Friberg Township, Otter Tail County, Minnesota

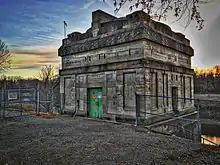
Powerhouse of the Taplin Gorge Dam

"Friberg Township"' is a township in Otter Tail County, Minnesota, United States. The population was 774 at the 2000 census.